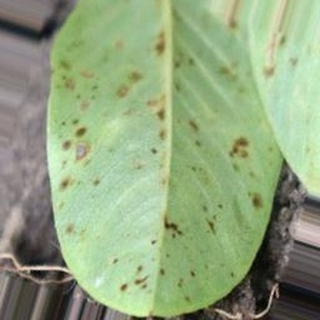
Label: groundnut_rust